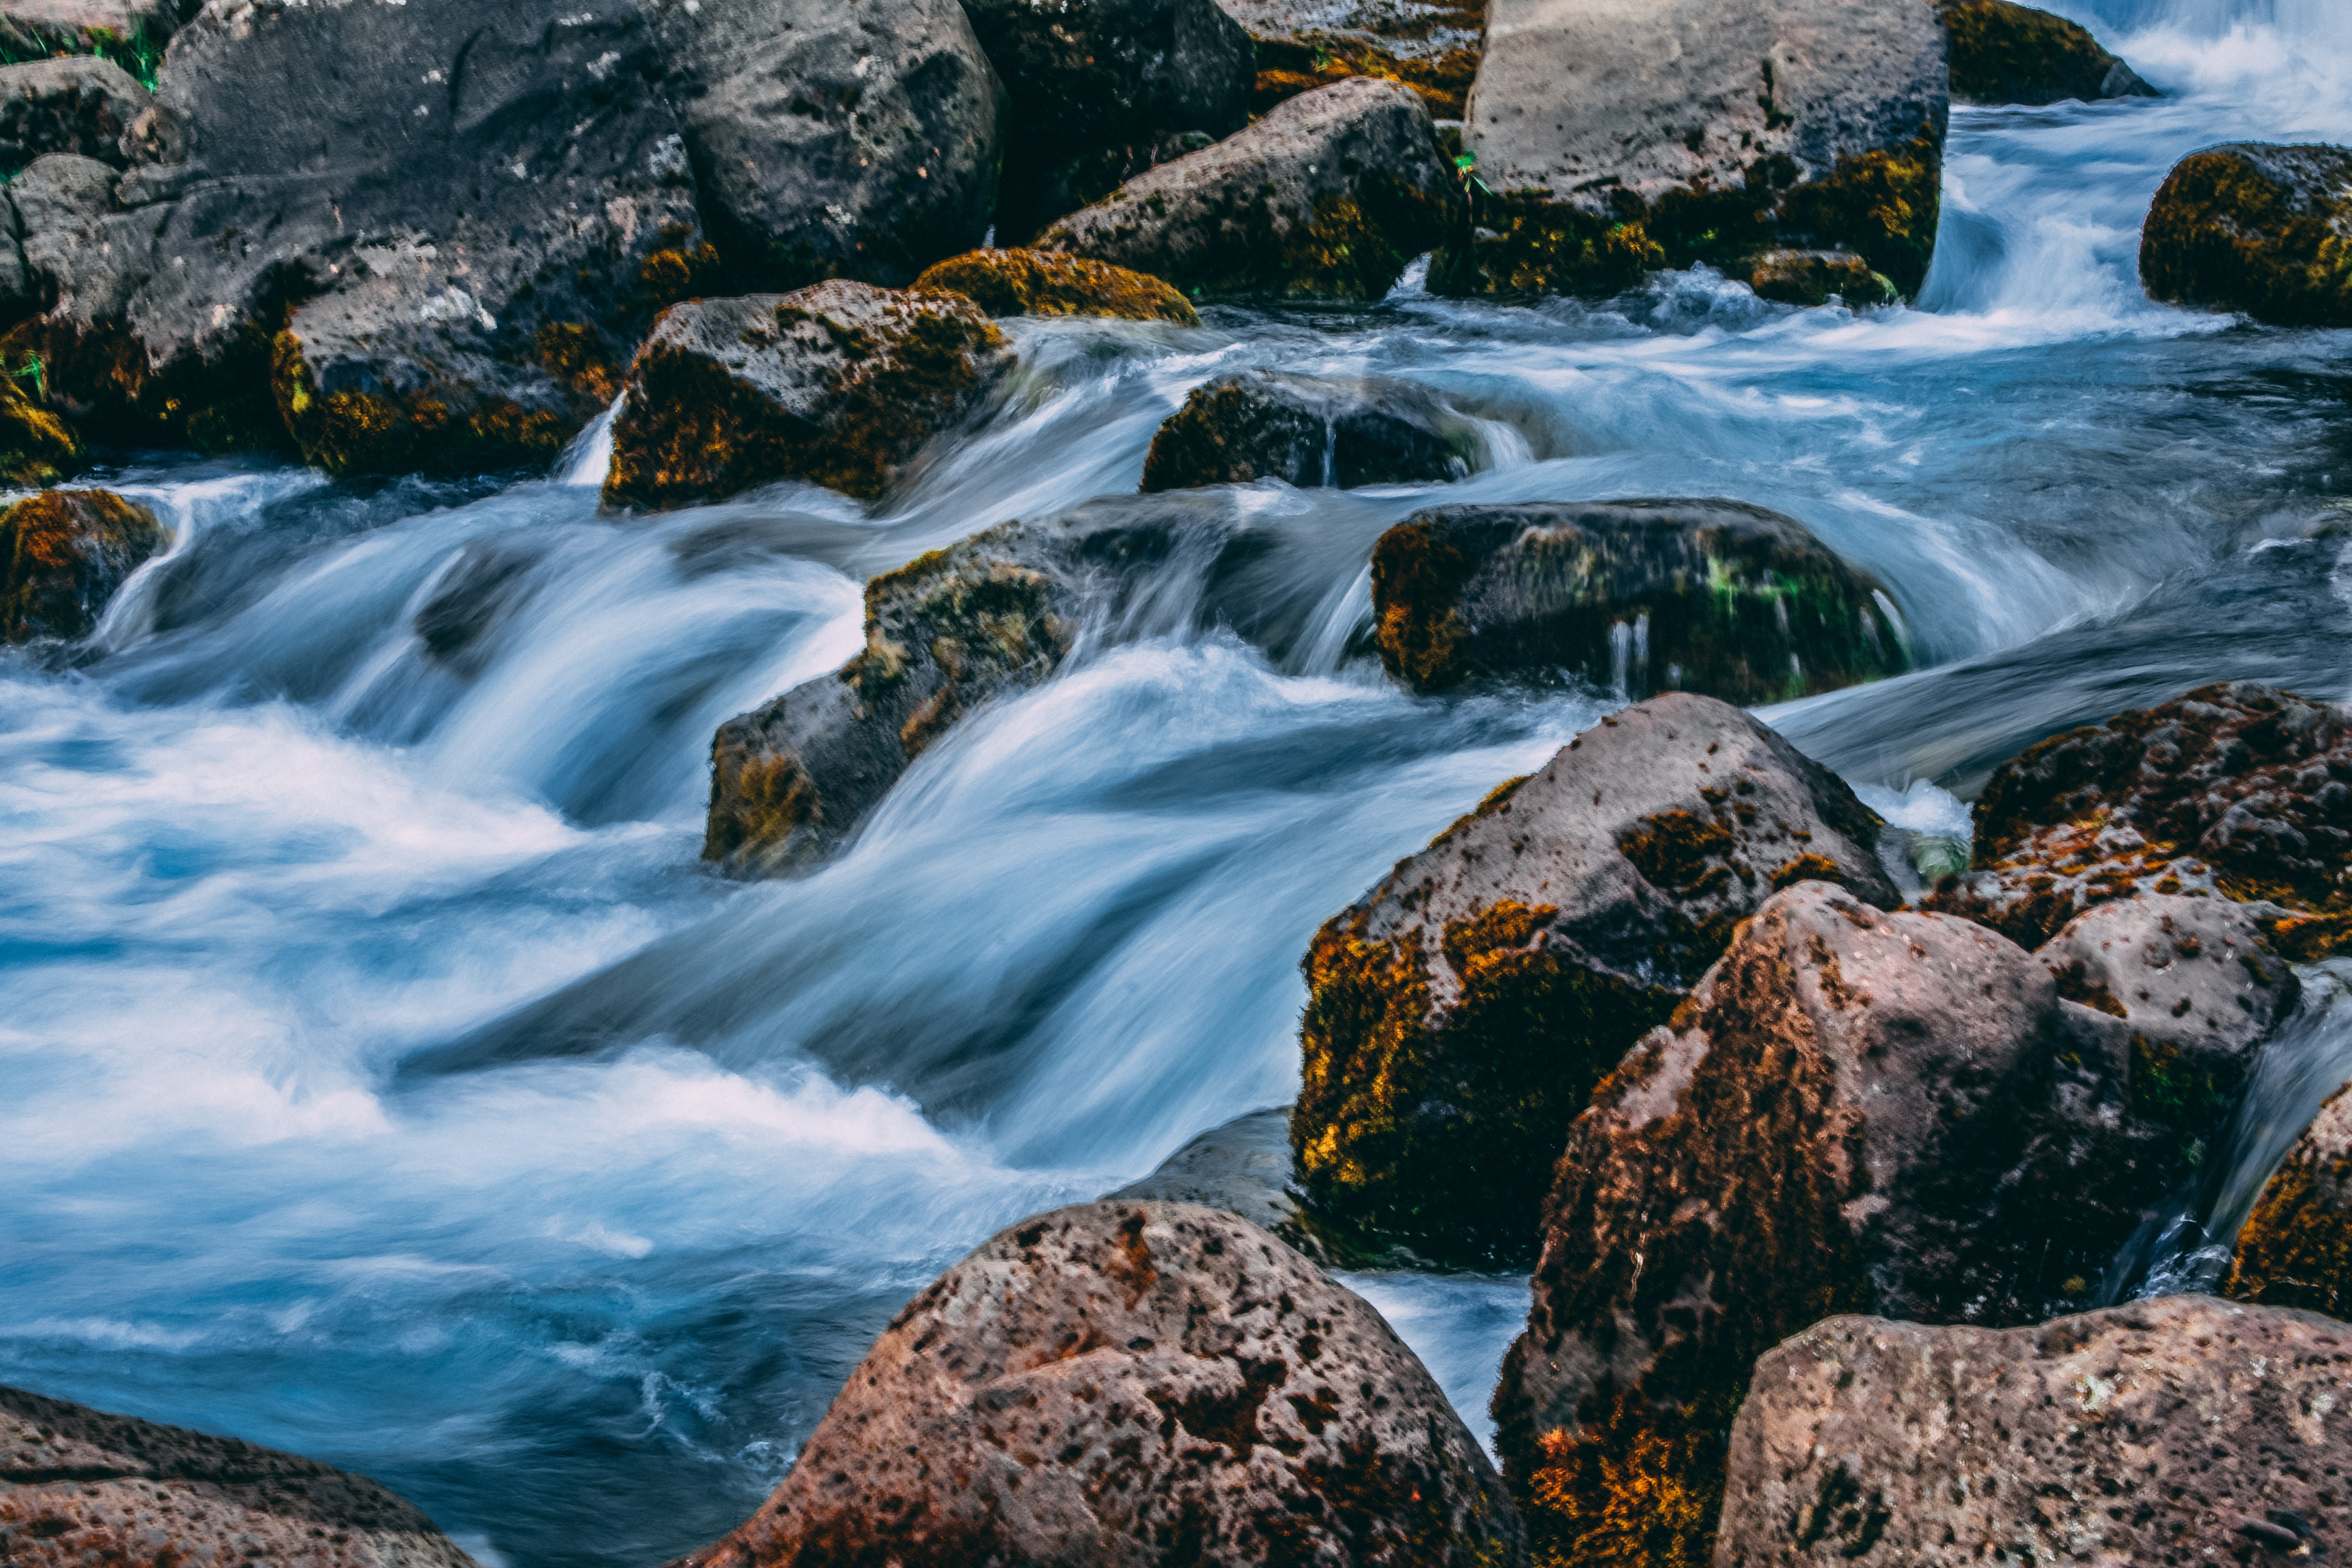
body of water, water resources, natural landscape, water, nature, watercourse, rock, stream, waterfall, river, rapid, sky, mountain river, sea, boulder, landscape, wave, state park, water feature, coast, fluvial landforms of streams, ocean, national park, creek, formation, mountain, forest